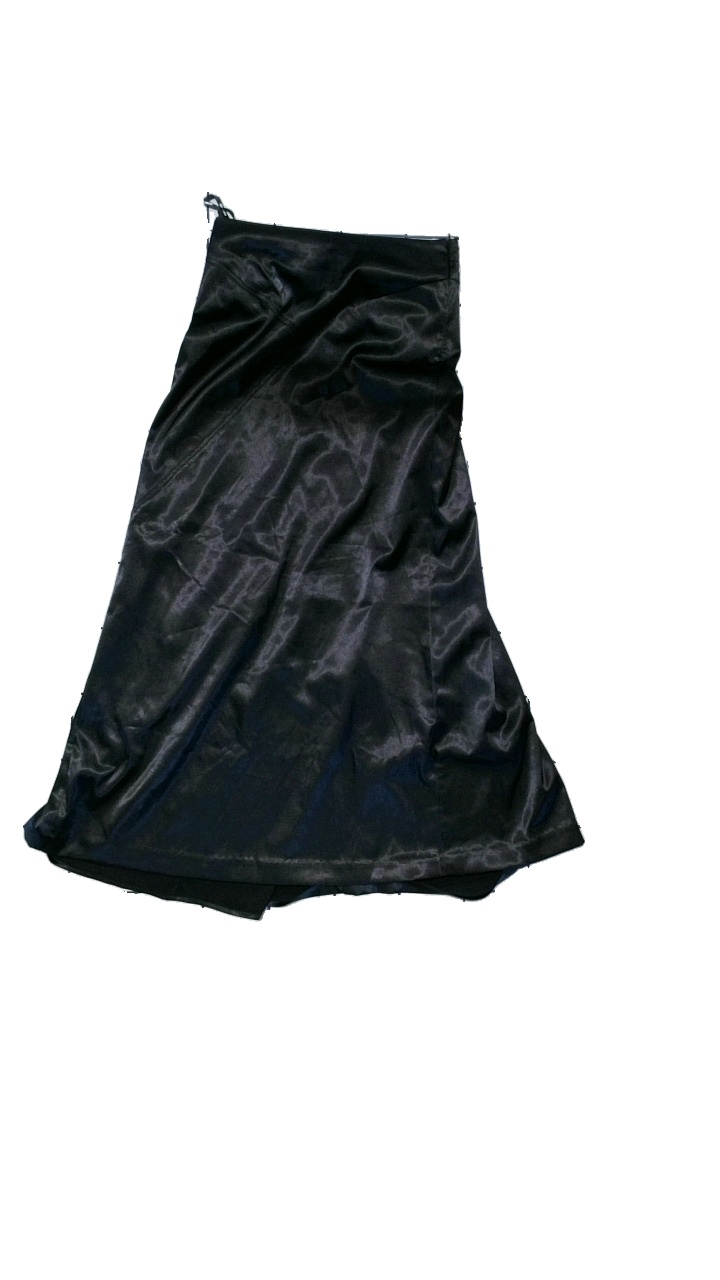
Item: Skirt (Ladies)
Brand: Only
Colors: Black
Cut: Regular
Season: All
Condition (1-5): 4
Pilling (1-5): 4
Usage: Reuse
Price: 100-150